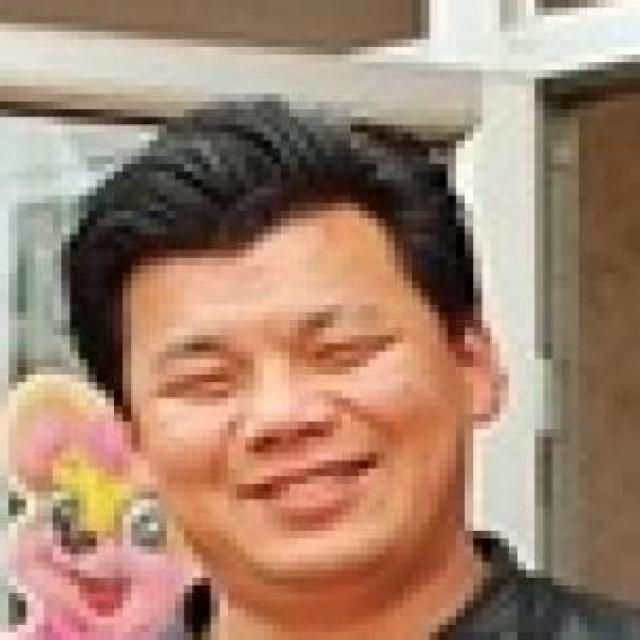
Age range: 21-44